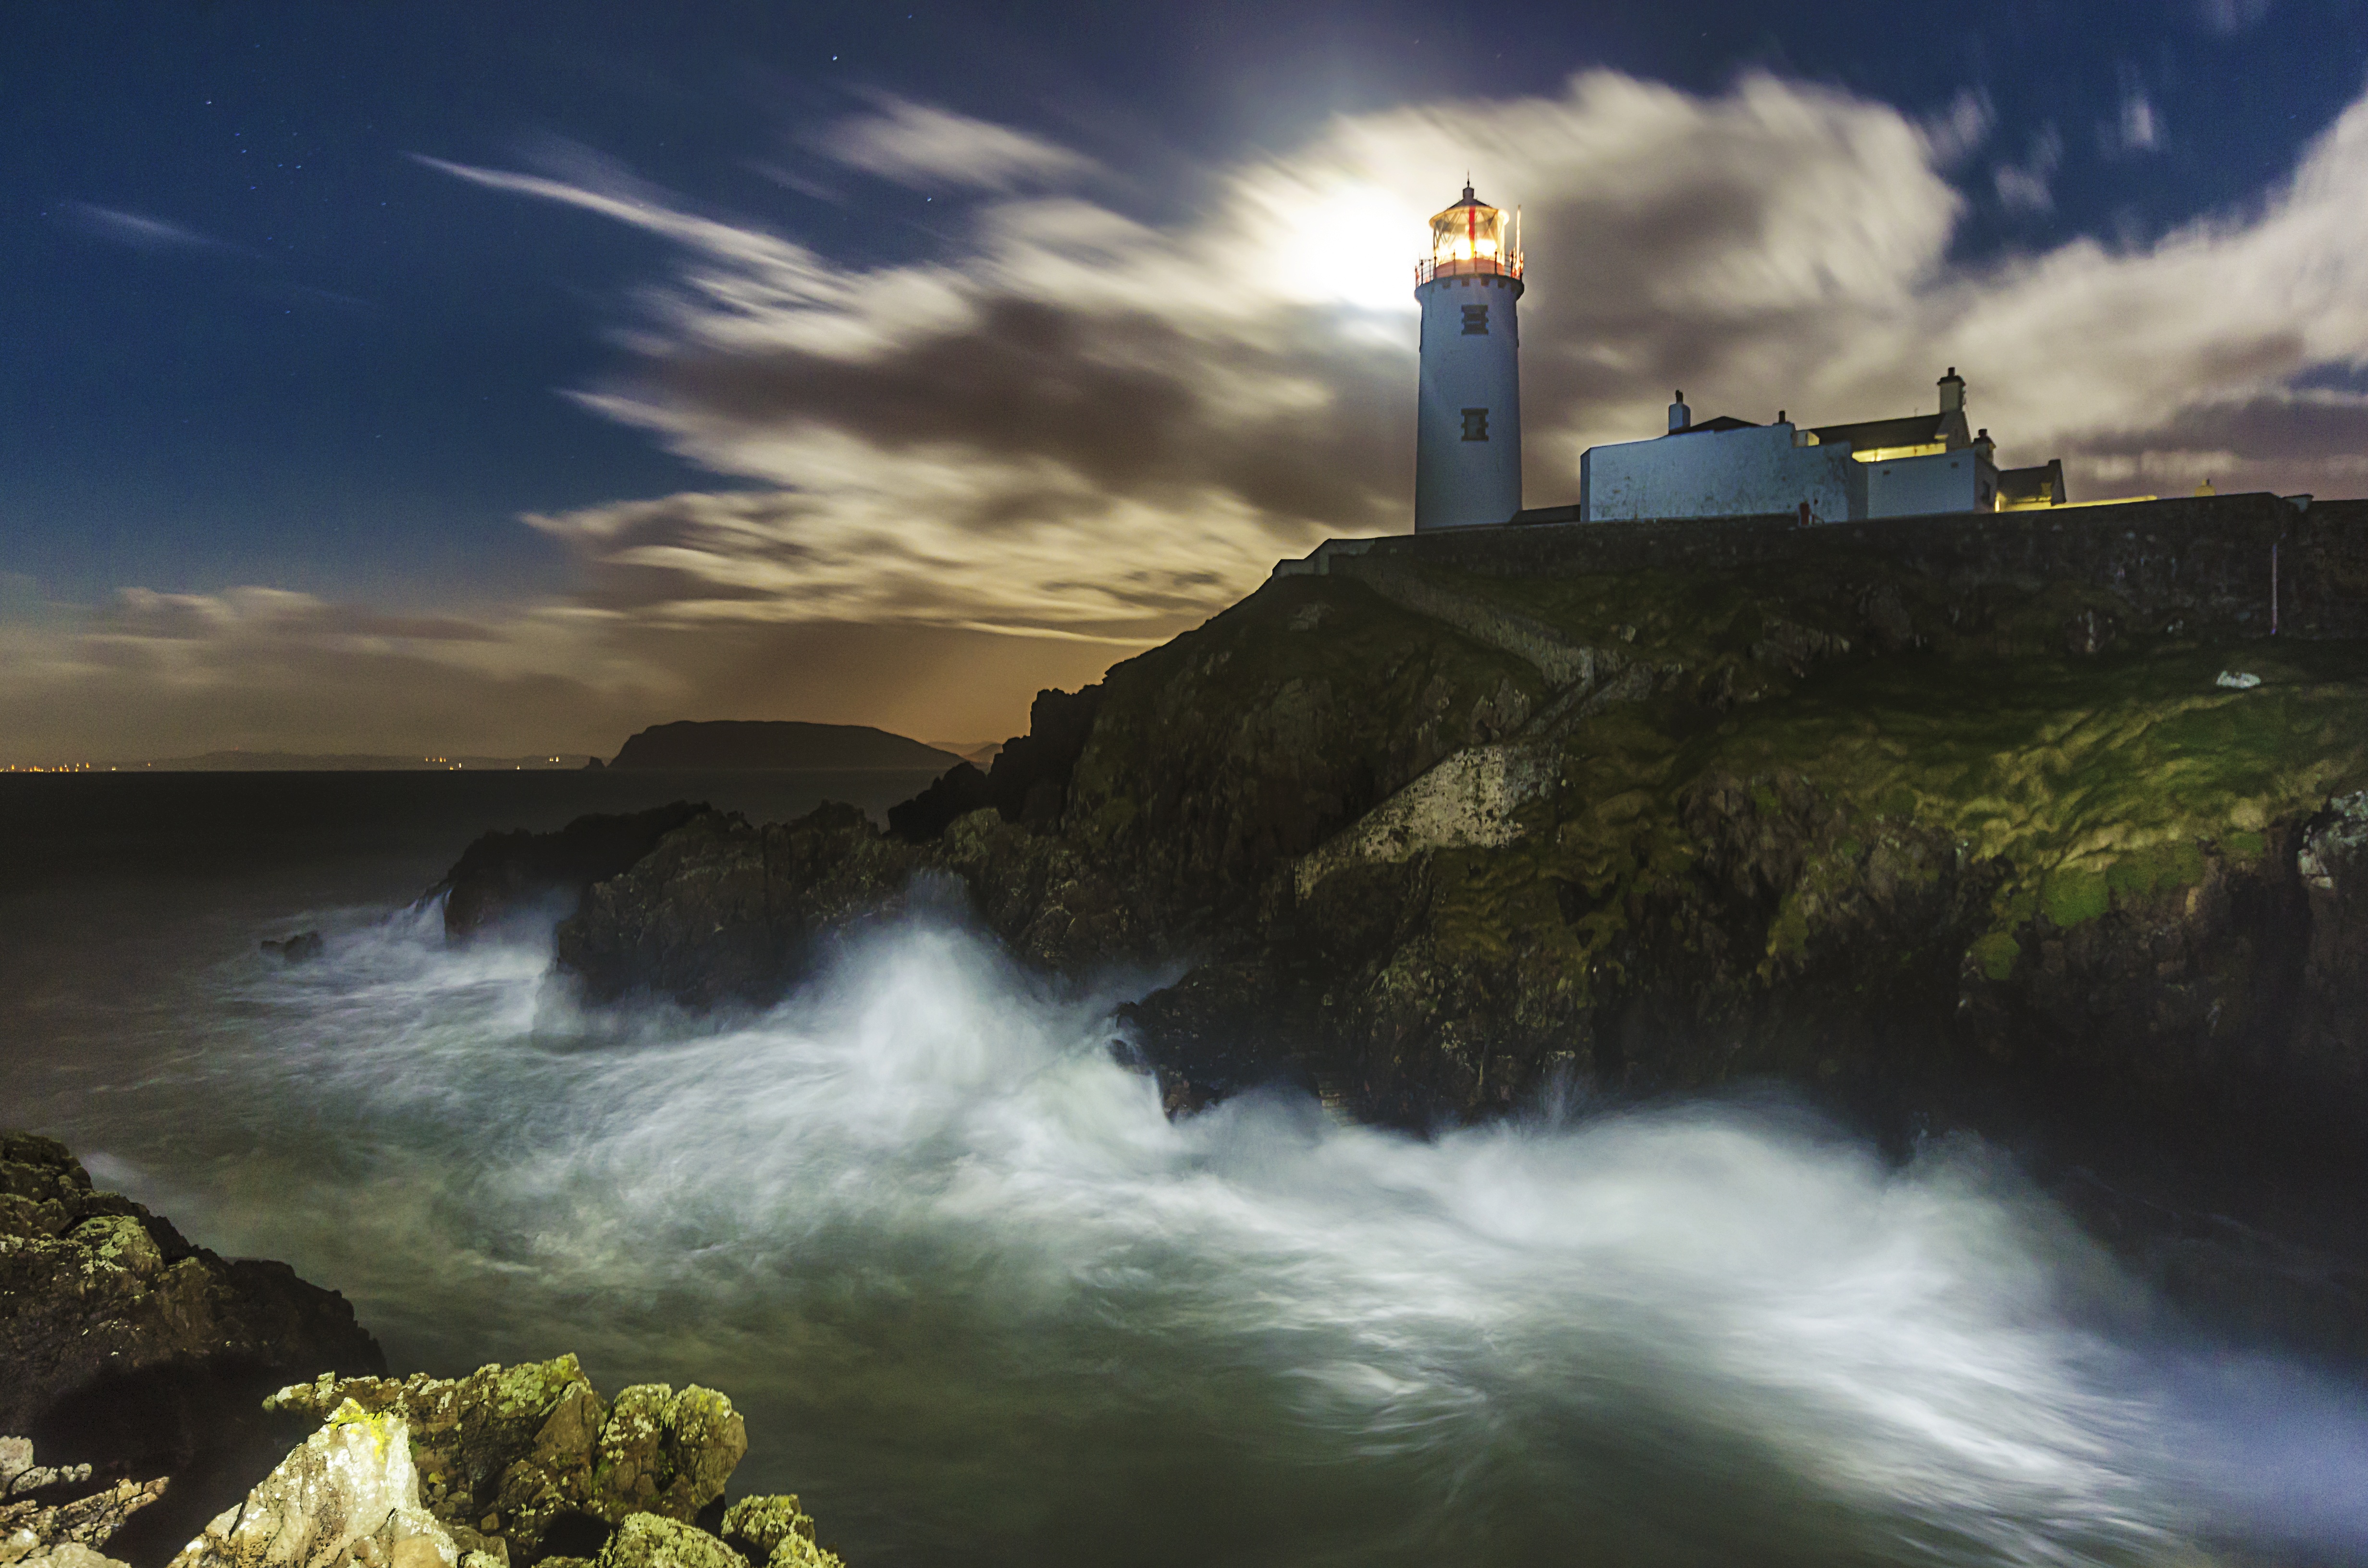
landscape, sea, coast, water, outdoor, rock, ocean, light, cloud, lighthouse, sky, night, wave, building, coastal, cliff, tower, terrain, long exposure, body of water, waves, clouds, ireland, atlantic, irish, donegal, wind wave, fanad